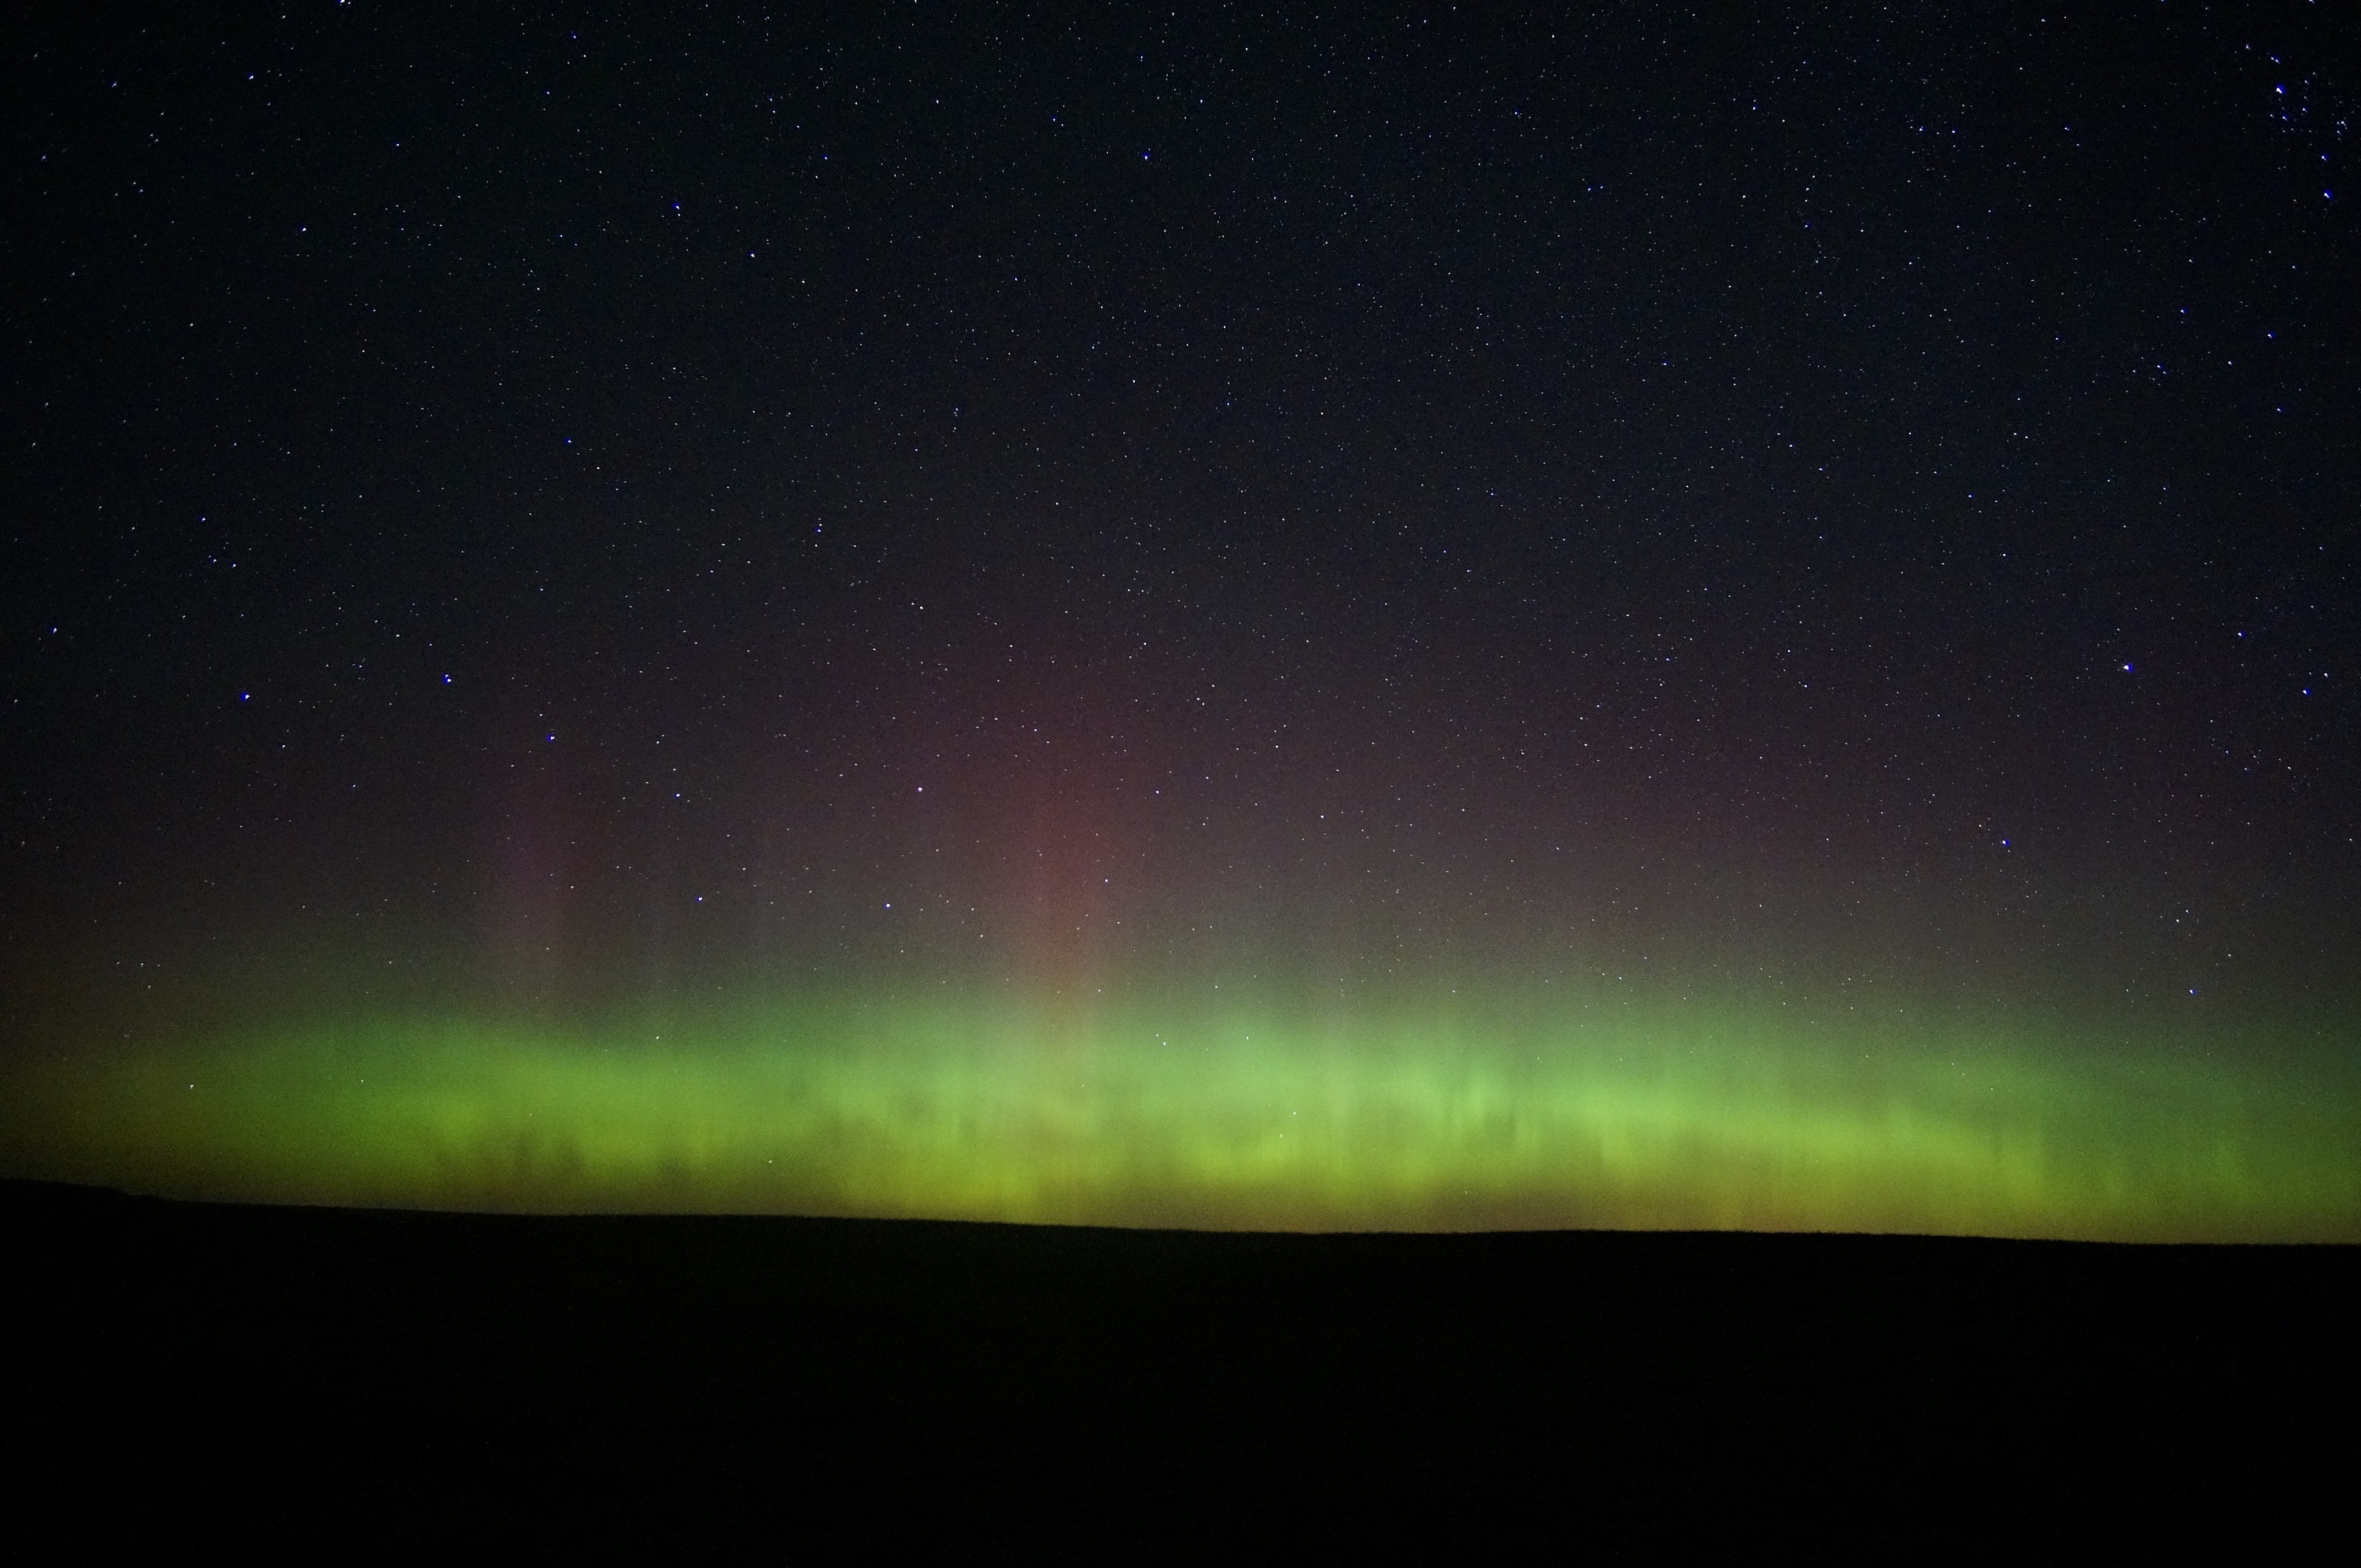
landscape, nature, sky, skyline, night, atmosphere, dark, tranquil, space, colorful, aurora, aurora borealis, hills, bright, silhouettes, northern lights